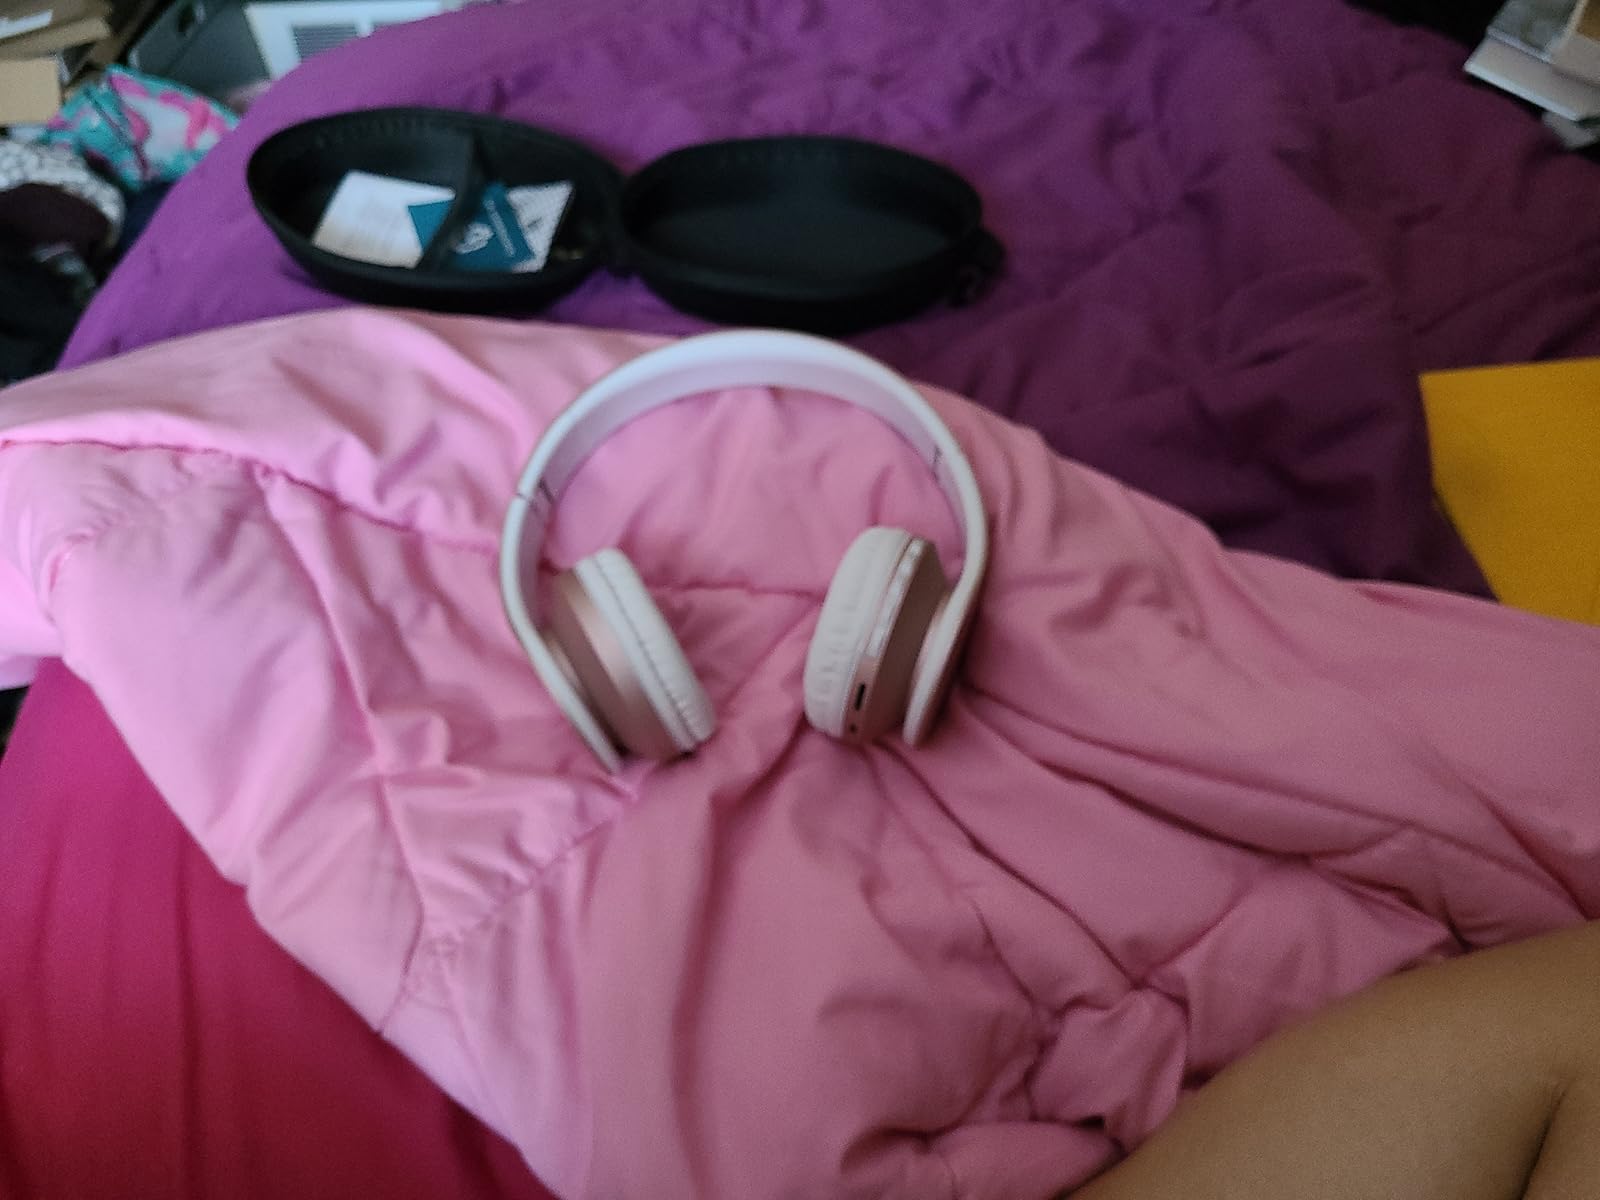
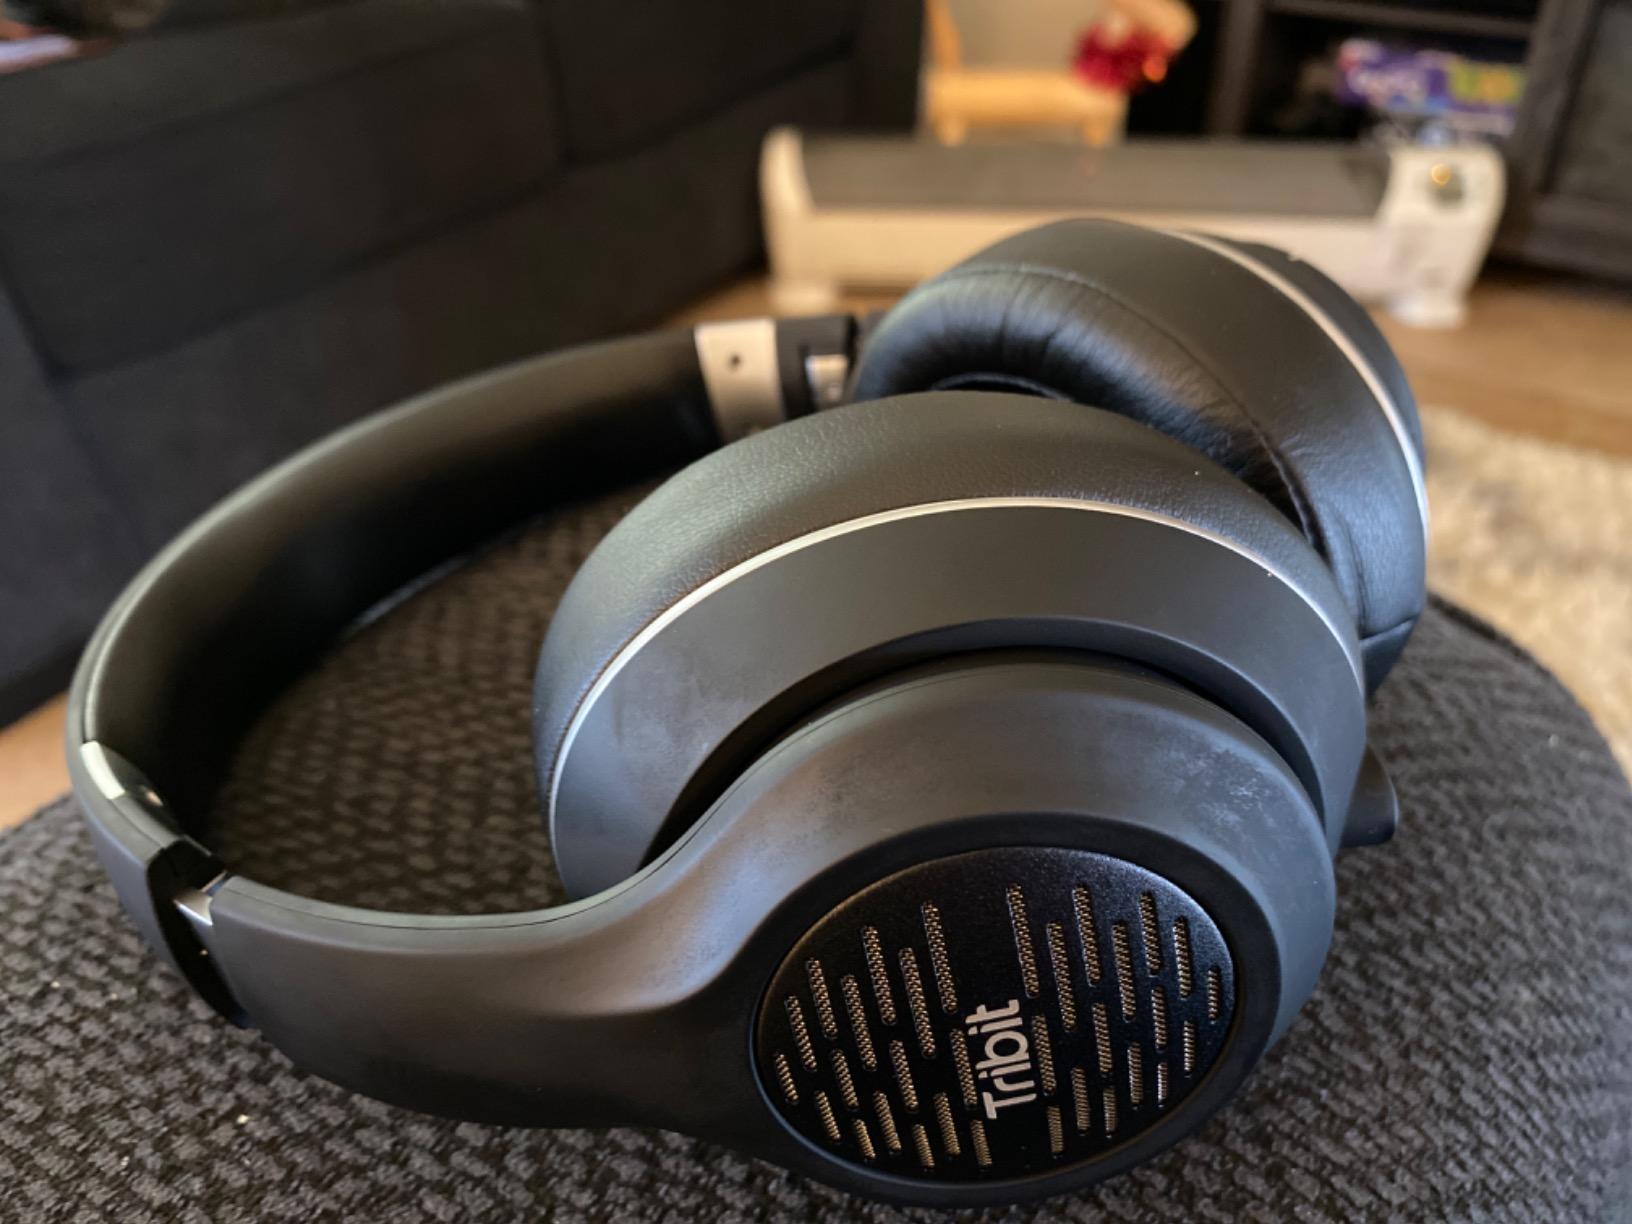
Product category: headphones
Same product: no